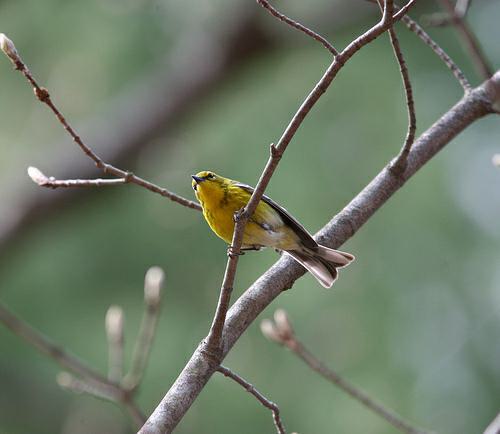
A photo of a pine warbler